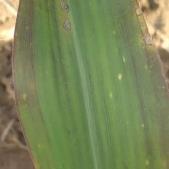
Crop: Maize
Condition: abiotic-disease-d